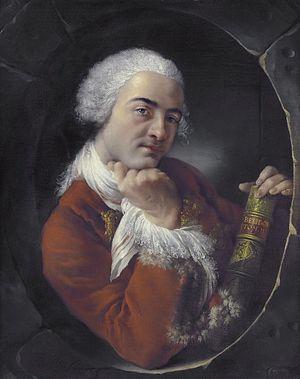
Bernard Forest de Bélidor, né en Catalogne en 1698 et mort à Paris le 8 septembre 1761, est un ingénieur militaire français.